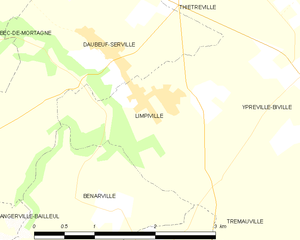
Carte des communes françaises Limpiville